Westerkerk

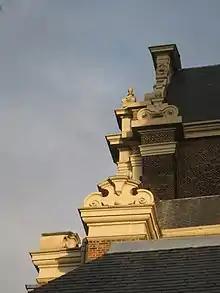
Fantasy ornaments on roof top of Westerkerk

The Westerkerk was built between 1620 and 1631 in Renaissance style according to designs by architect Hendrick de Keyser. The building of the Westerkerk was finished and completed by his son Pieter de Keyser and inaugurated on June 8, 1631. The church has a length of and a width of . The high nave is flanked by the two lower aisles. The three-aisled basilica has a rectangular plan with two transepts of equal dimensions. As a result, the plan for this church was given the form of two Greek crosses connected with each other (a patriarchal cross).